North American Airlines Group

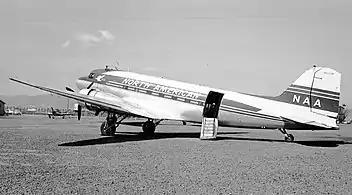
DC-3 Oakland May 1955. Note "drop down" door (compare to DC-3 below). The North American partners credited themselves with development of this airstair

Fischgrund said in Congressional testimony the group started in 1949, though his partner Weiss said 1950; as mentioned above, Oxnard sold tickets under the North American name in 1950. Sometime after that, the partners switched to the more famous/infamous configuration as follows. Weiss, Fischgrund, Hart and Lewin had identical ownership of everything, other than the airlines. As discussed below, by design the partners did not own the airlines, nor have official management roles, but they tightly controlled them nonetheless. A sales and marketing organization, North American Airlines Aircoach System (originally "North American Airlines Agency") sold tickets, taking a 45% cut, though 15–30 points of the 45 went to a travel agency if North American did not sell it directly (CAB-certificated carriers paid only 5% to travel agents). In 1956 there were 26 sales offices. A separate partnership, Republic Aircoach System, handled back office (e.g. accounting). Twentieth Century Aircraft and California Aircraft owned aircraft and leased them to whichever airline needed them (see nearby chart). In 1957, shortly before it ceased business, the group had 750 employees.